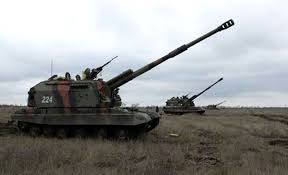
Label: Self Propelled Artillery